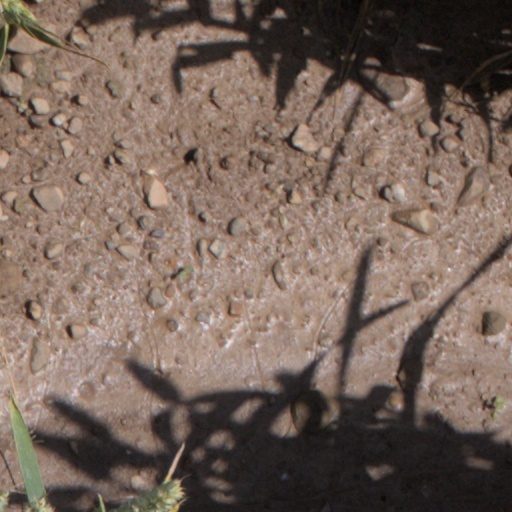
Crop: wheat